Topical gels

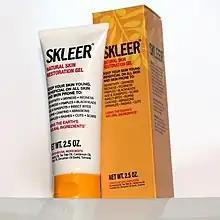
"Example of cosmetic gels"

Topical gels are commonly used as sustained release dosage forms. Usage of the sustained release dosage form reduces the administration of recurrent doses while maintaining serum dose levels at the therapeutic range (difference between toxic and therapeutic doses), hence improving patient compliance.